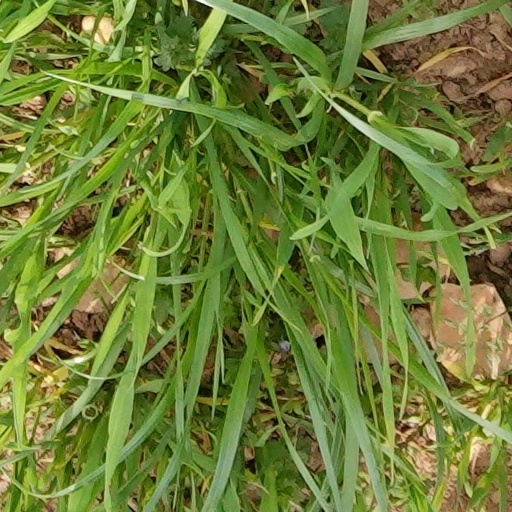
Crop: wheat